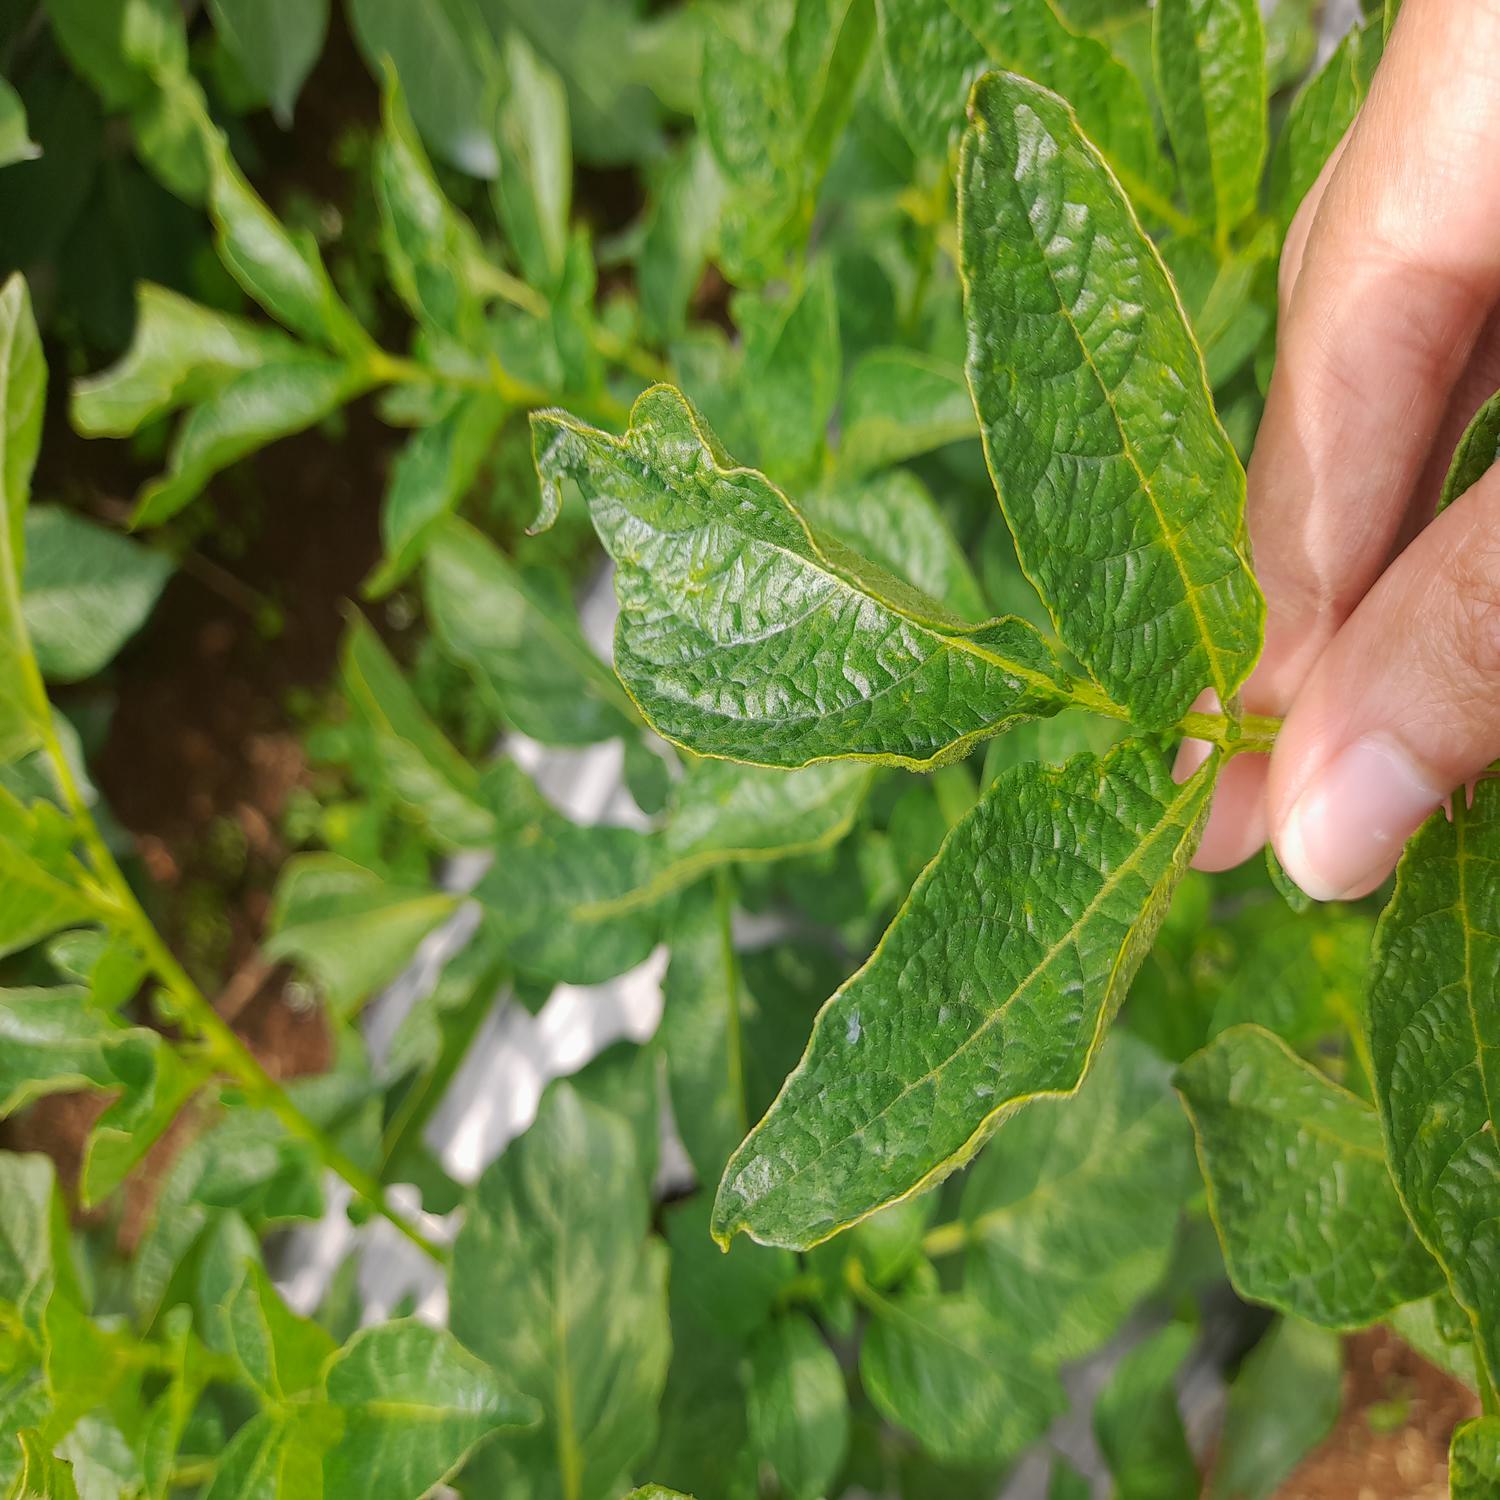
Label: Virus